Economic Opportunity Act of 1964

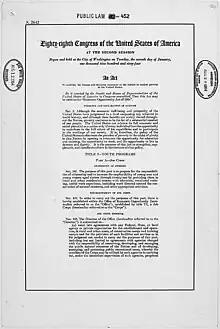
Economic Opportunity Act

The legislation also authorized the Economic Opportunity Council, which led to the launch of smaller independent groups that worked with communities to establish better economic climates. Government took charge for providing a means to provide basic literacy to adults. The idea was not wealth distribution, but to provide poor families with a means to provide for their family to a decent standard of living.